Shemot (parashah)

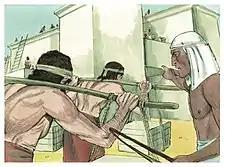
The Egyptians made the Israelites work as slaves in the fields and build cities of brick and mortar. (1984 illustration by Jim Padgett, courtesy of Distant Shores Media/Sweet Publishing)

Rabbi Eleazar interpreted the words "with rigor ("parech")" in Exodus 1:13 to mean that Pharaoh lulled the Israelites into servitude "with a tender mouth ("peh rak")." But Rabbi Samuel bar Naḥmani interpreted the words to mean "with rigorous work ("perikah")."